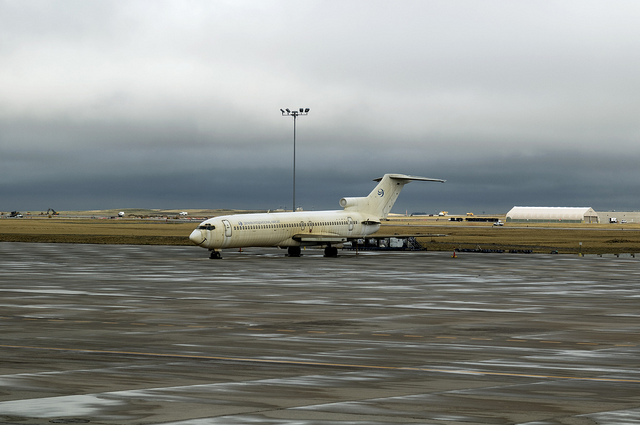
user: Given an image and a question. Answer the question in a short answer. Question: What kind of fuel does this take? Short Answer:
assistant: jet fuel